John Lewis Brenner

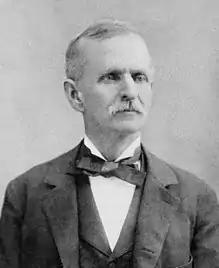

John Lewis Brenner (February 2, 1832 – November 1, 1906) was an American farmer, nurseryman, and businessman who served two terms as a member of the United States House of Representatives from Ohio from 1897 to 1901.